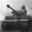
Label: tank